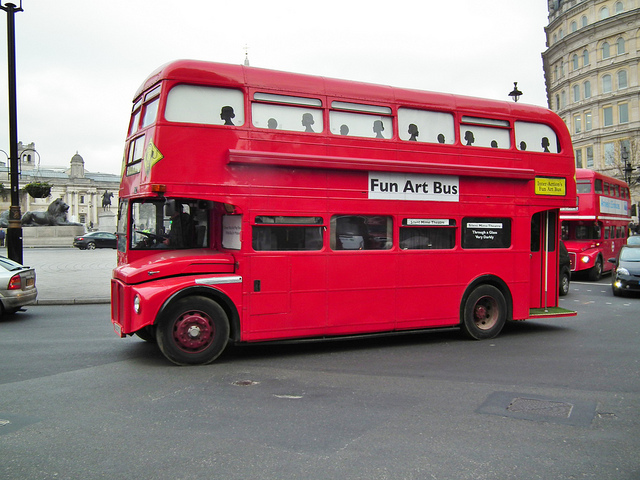
a double deckered bus on a busy city street

A large red double decker bus driving down a street.

A red double decker bus driving down the road.

A red double decker bus driving down the street wth the words "Fun Art Bus" on the side.

A double decker bus is going past the camera.